Battle of Tannenberg (1914) order of battle

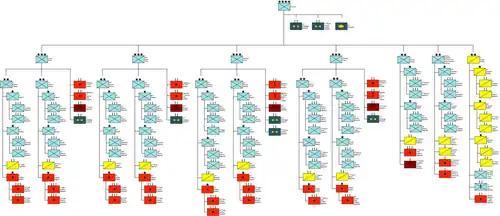
German 8th Army at the Battle of Tannenberg 26–31 August 1914

I Corps – General Artamanov, relieved on August 28